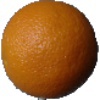
Label: Orange 1